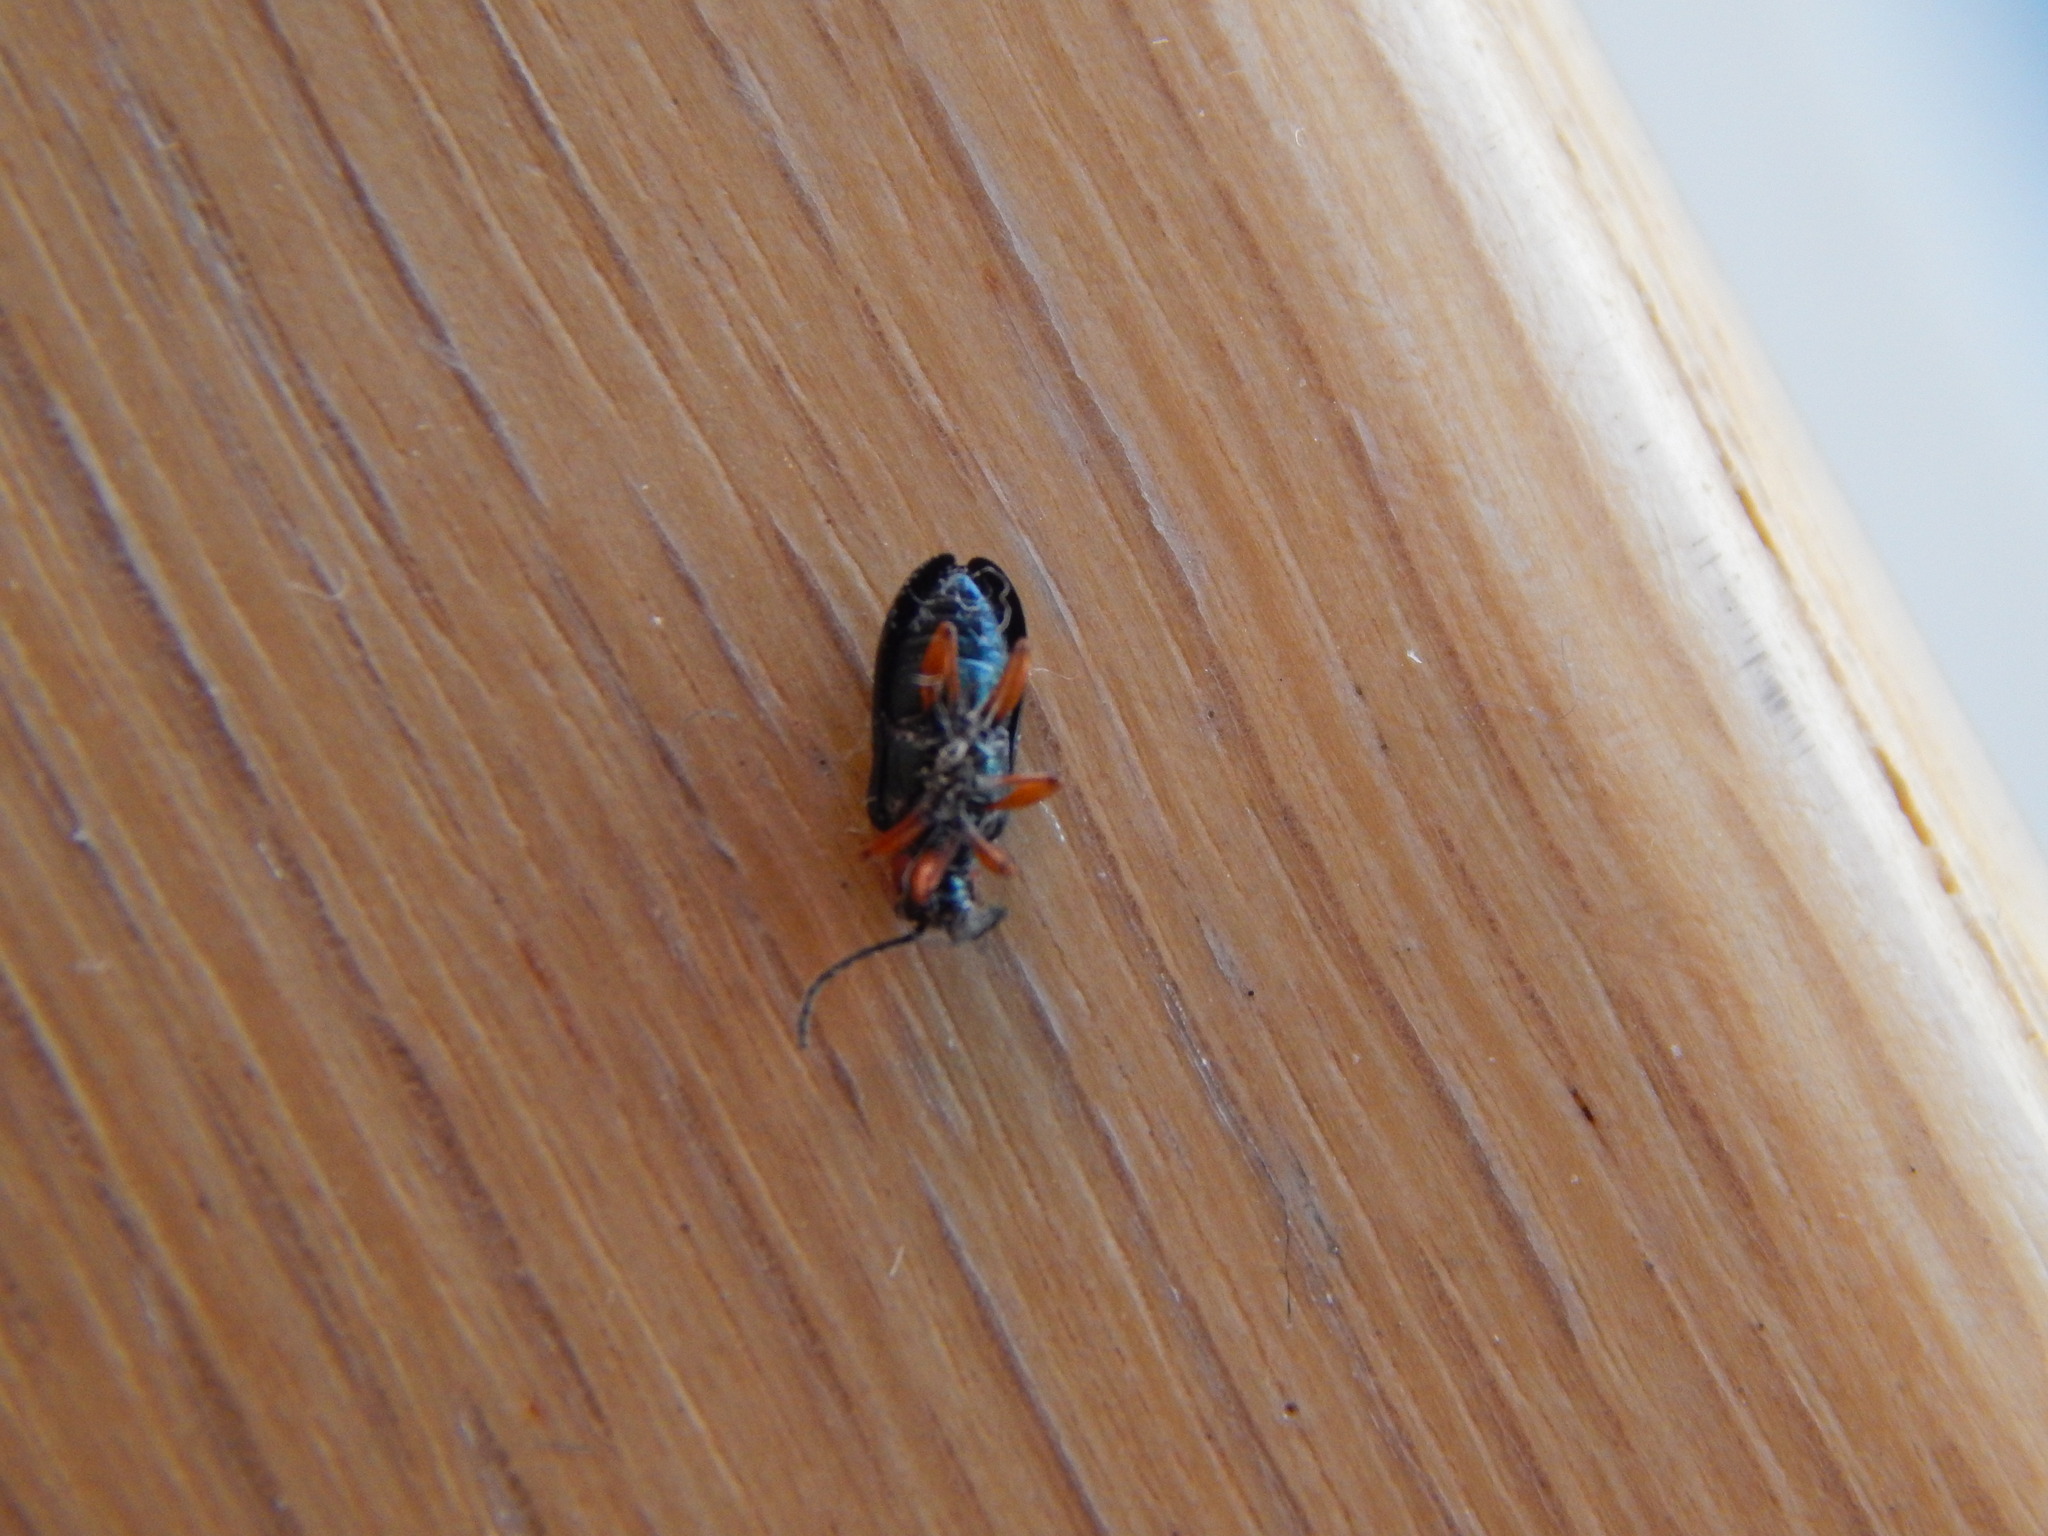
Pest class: cereal_leaf_beetle